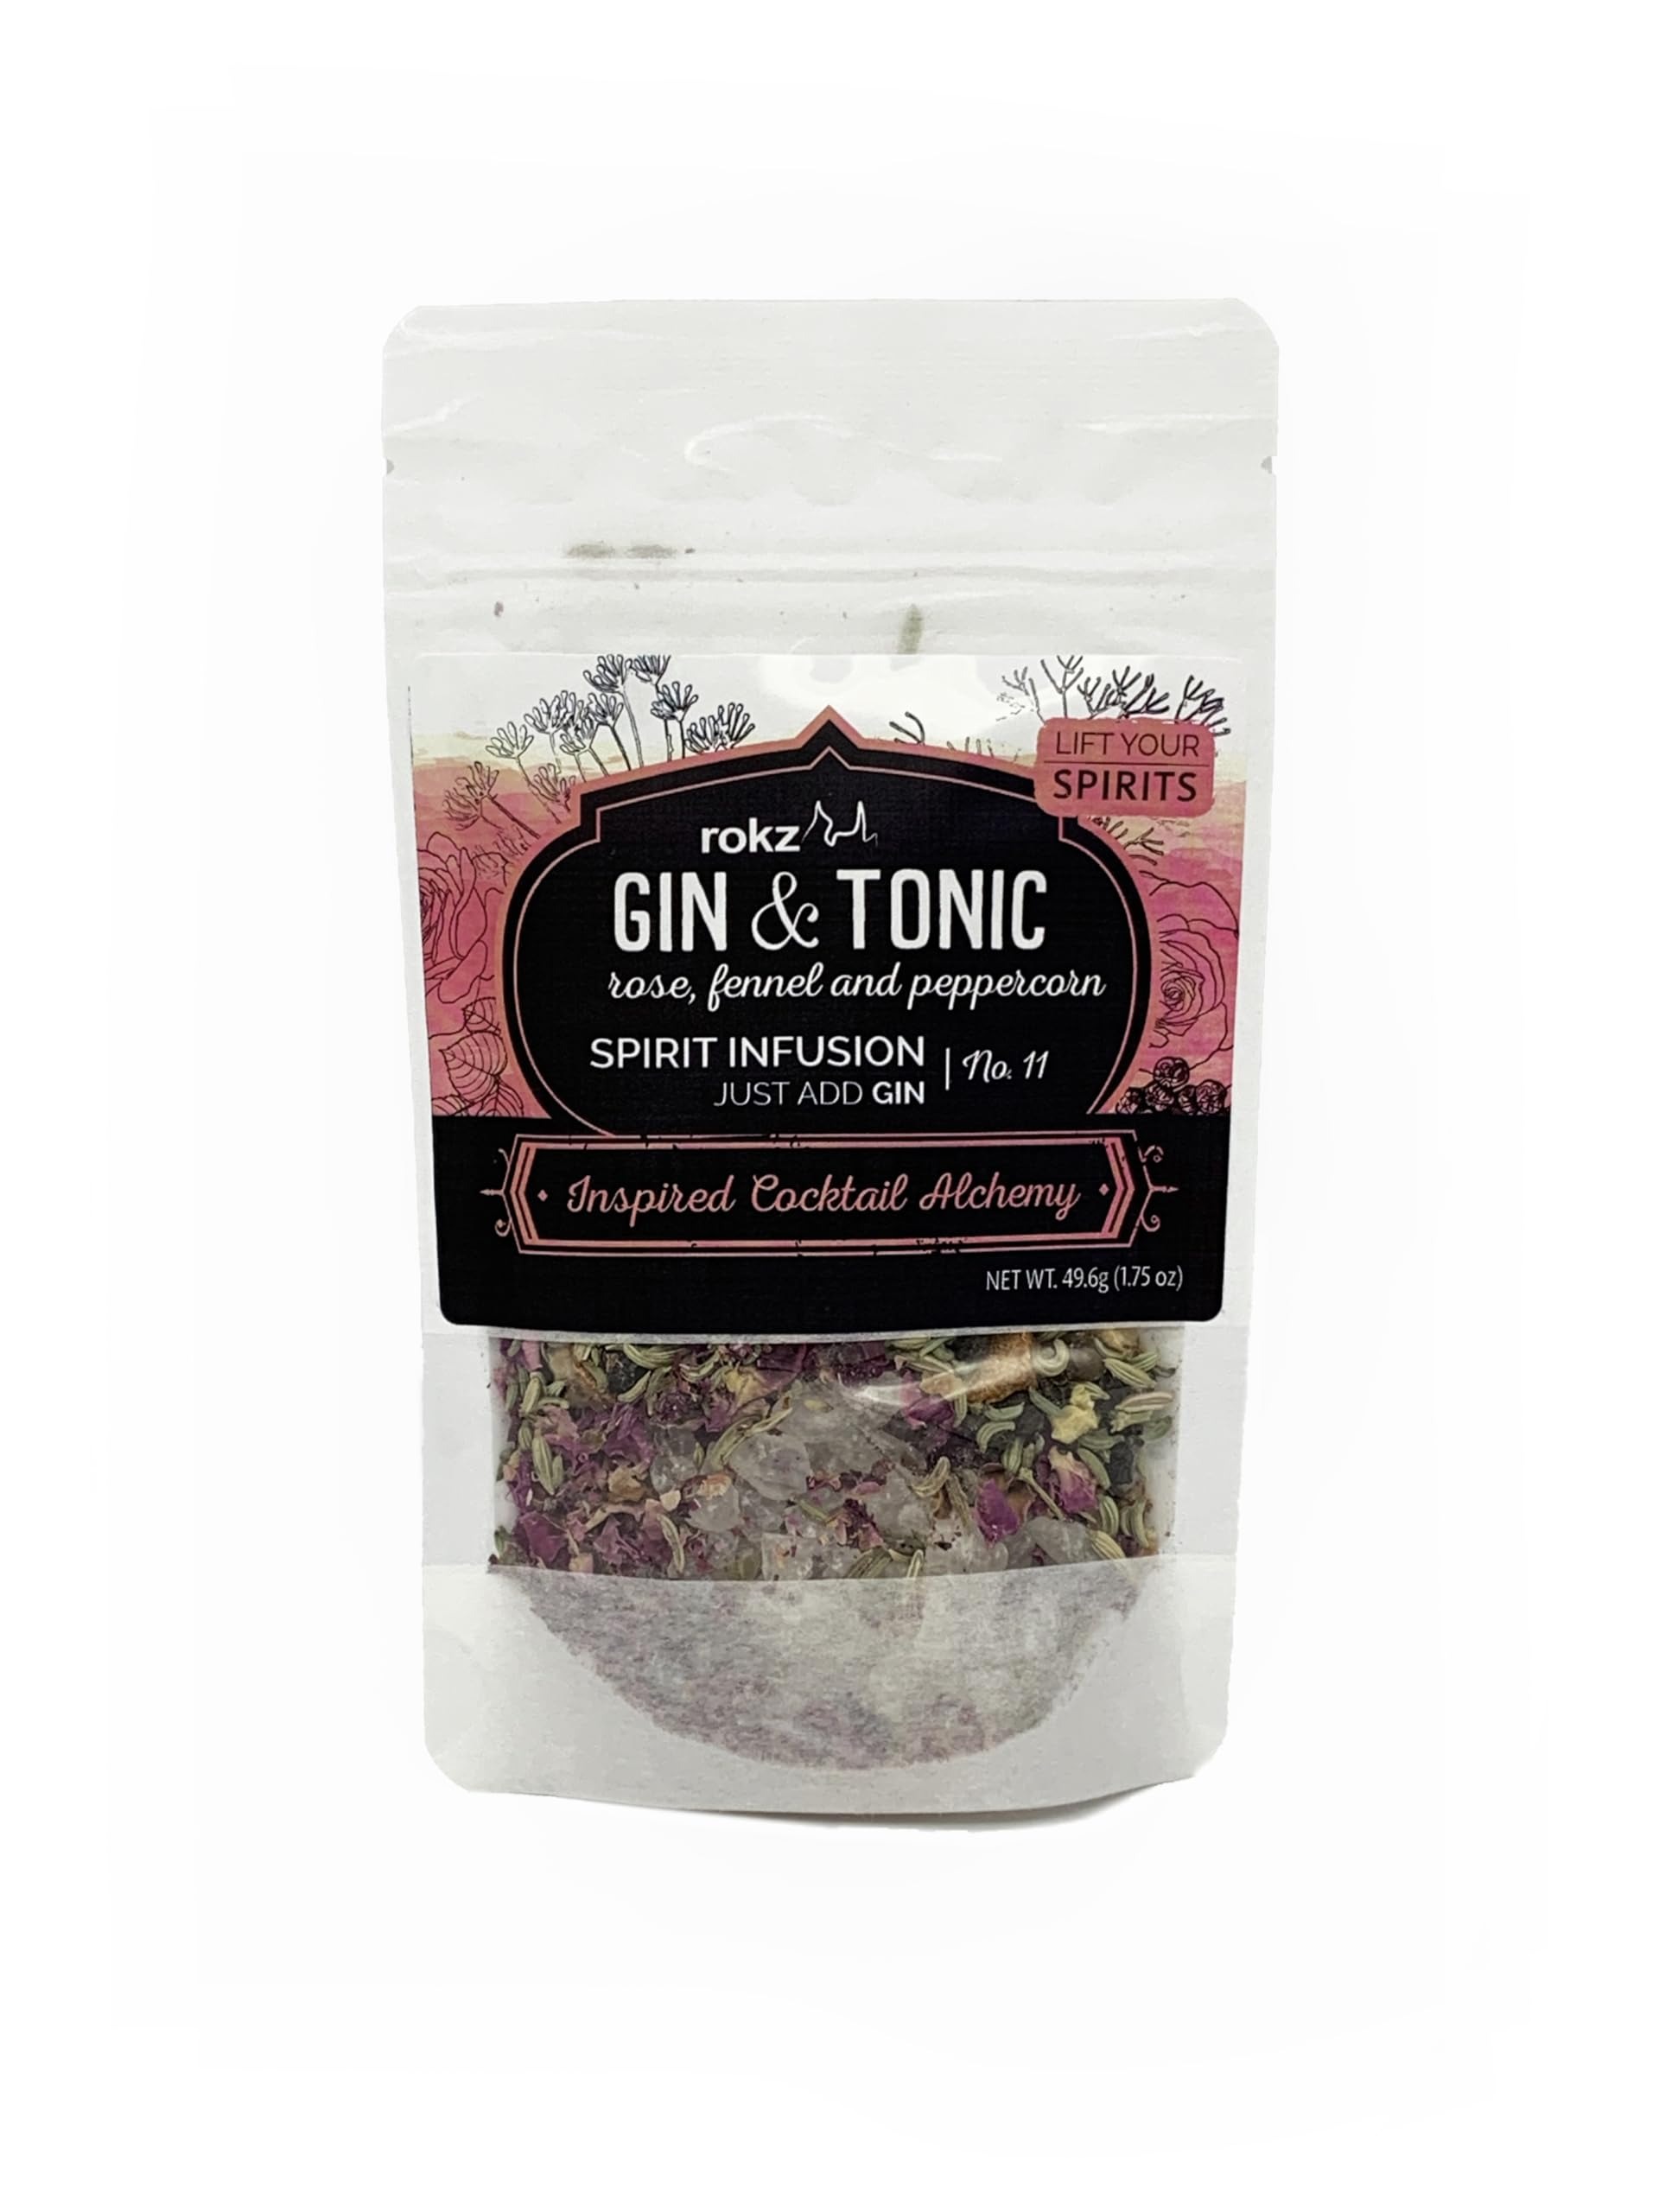
Item Name: Rokz Gin and Tonic Spirit Infusion Blend for Cocktails
Bullet Point 1: Add some amazing flavor to your cocktails with rokz Spirit Infusions by pouring ingredients into a rokz infusion bottle (or use your own 16 oz jar/bottle).
Bullet Point 2: Just add one pint (2 cups) of gin to the infusion mix. Serving Makes 8+ Drinks
Bullet Point 3: For best results infuse for 2-4 days. Store your Infusion in the refrigerator or freezer and give the whole mixture a quick swirl daily.
Bullet Point 4: Mix like a rokzstar! You'll have a bottle of perfectly flavored deliciousness to share with all your friends.
Bullet Point 5: Ingredients: cane sugar, rose petals and buds, fennel, black peppercorns, lemon peel, orange peel (1.75 Oz)
Value: 1.75
Unit: Ounce

Price: 6.39